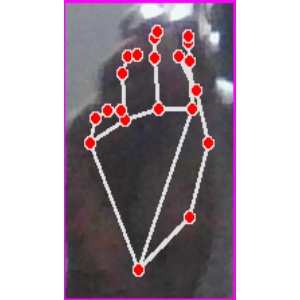
अक्षर: ङ